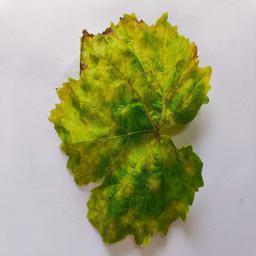
Label: Downy Mildew